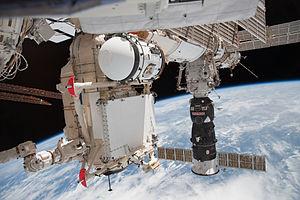
Rassvet ou MRM-1 est un module russe de la station spatiale internationale pour l'accostage des vaisseaux russes et le stockage. Il a rejoint la station spatiale le 16 mai 2010 transporté par la navette spatiale américaine au cours de la mission STS-132. Rassvet est également connu sous l'appellation module d'accostage cargo, mini module de recherche 1, Малый исследовательский модуль, ou МИМ-1.
La Station spatiale internationale, en abrégé SSI ou ISS, est une station spatiale placée en orbite terrestre basse, occupée en permanence par un équipage international qui se consacre à la recherche scientifique dans l'environnement spatial. Ce programme, lancé et piloté par la NASA, est développé conjointement avec l'agence spatiale fédérale russe, avec la participation des agences spatiales européenne, japonaise et canadienne.